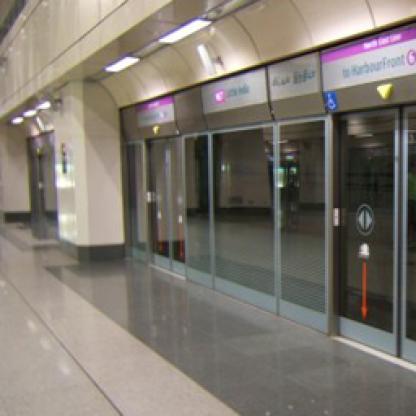
Scene: Indoor